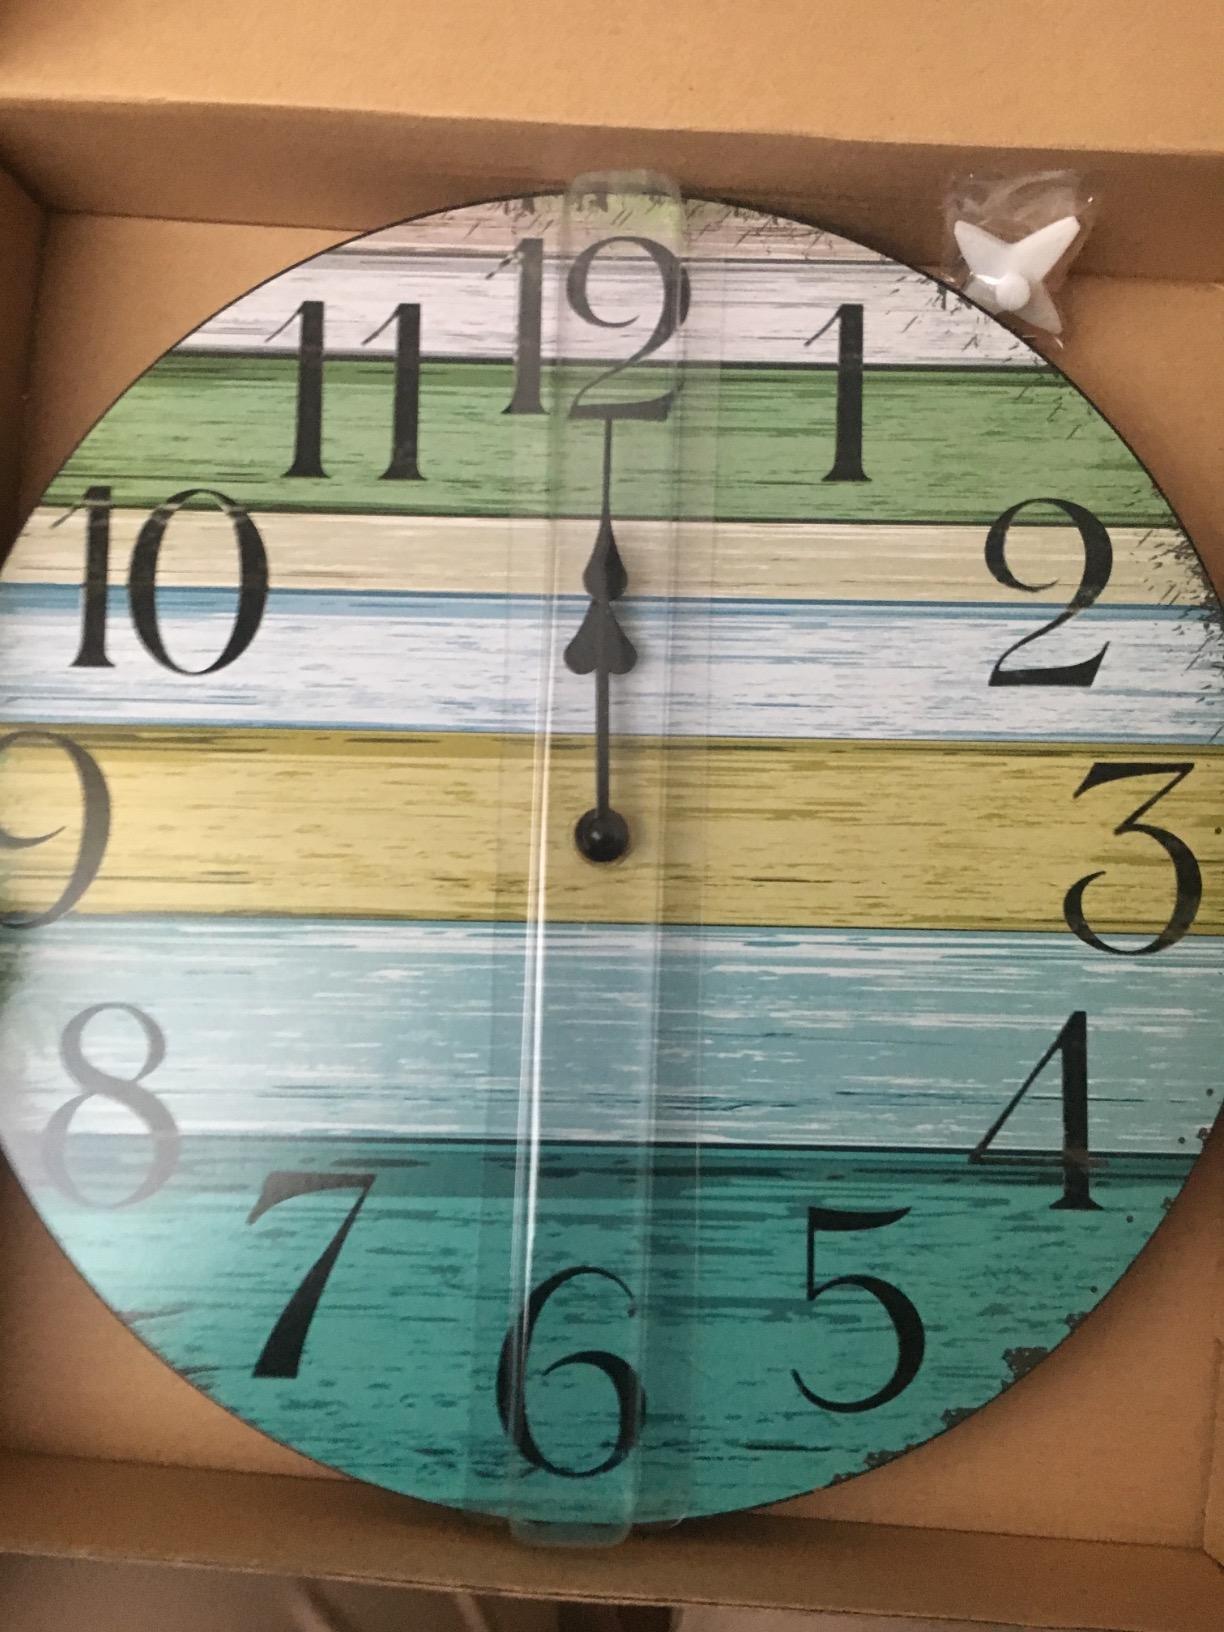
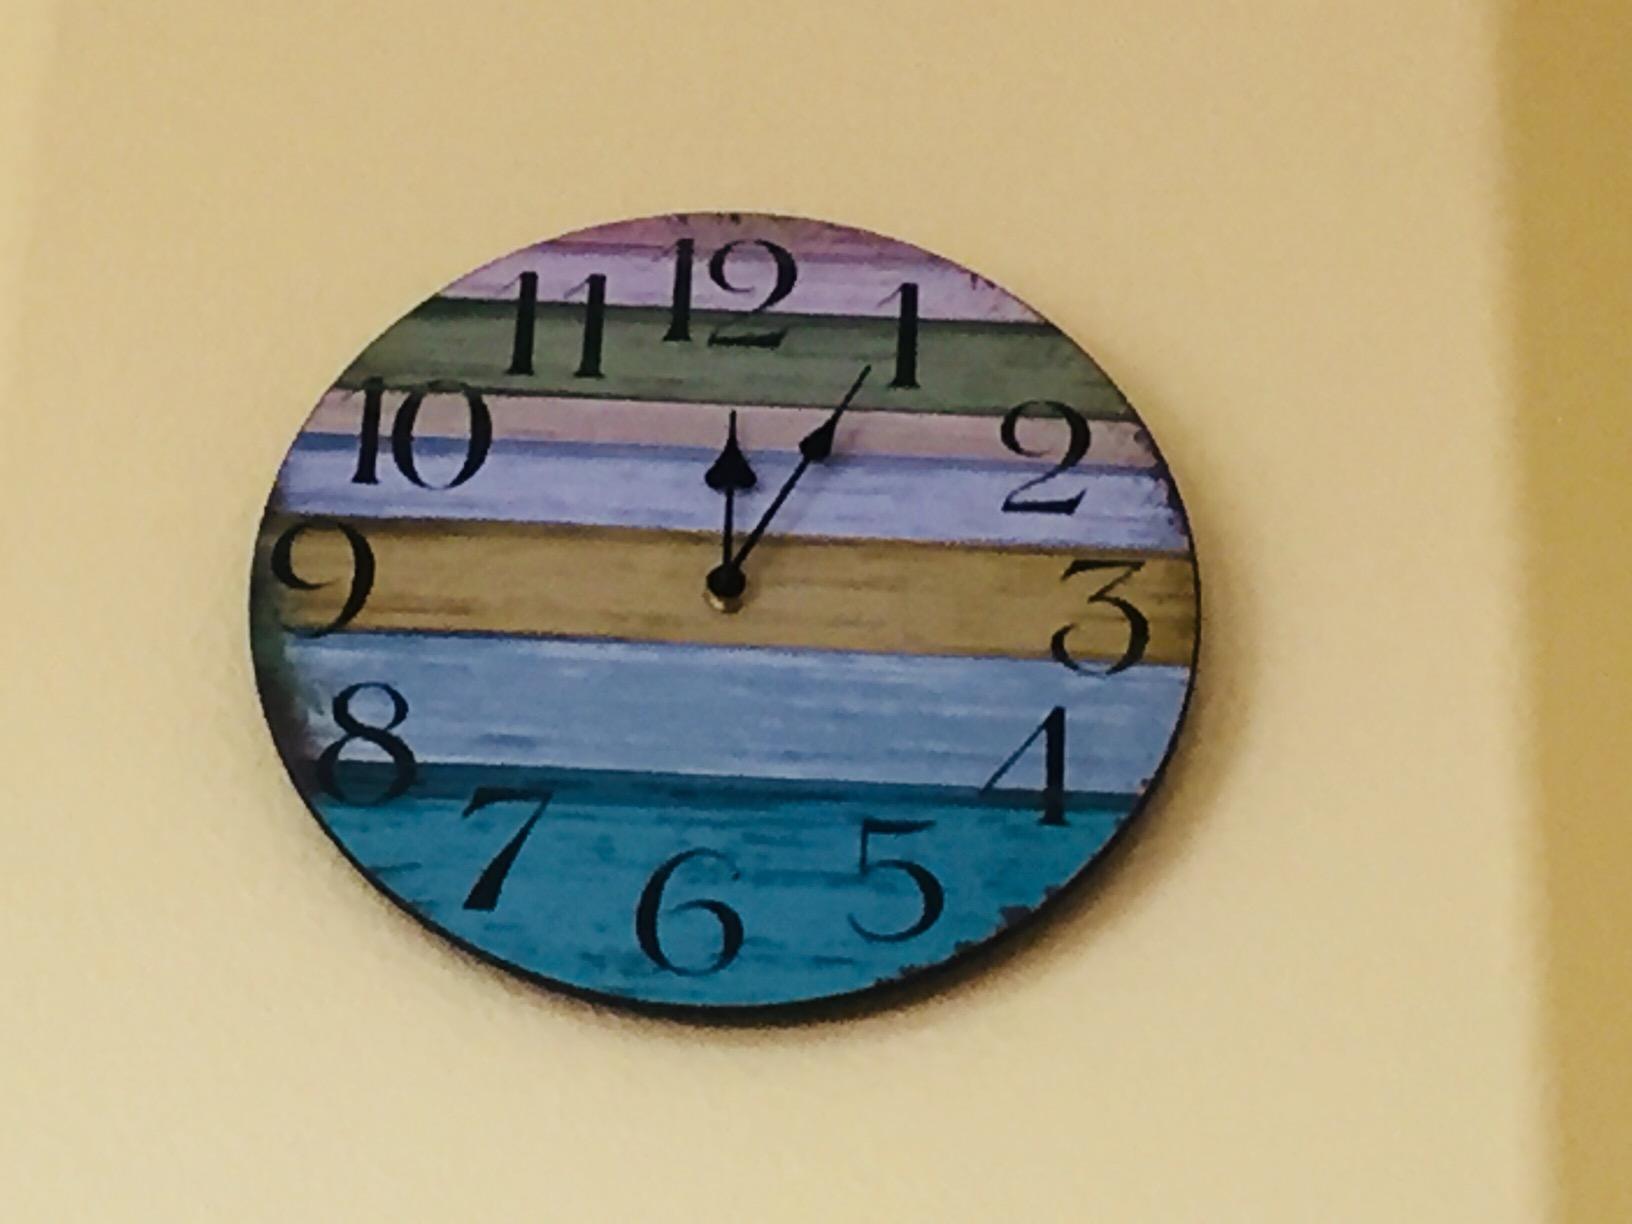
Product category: clock
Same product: yes